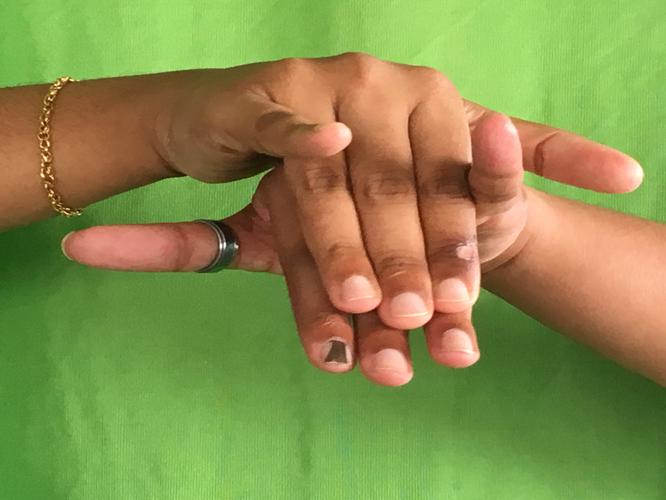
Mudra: Varaha
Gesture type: double_hand